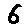
Label: 6